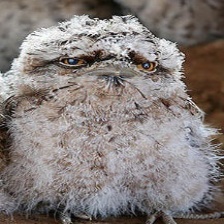
Species: TAWNY FROGMOUTH
Scientific name: PODARGUS STRIGOIDES